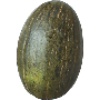
Label: melon_piel_de_sapo